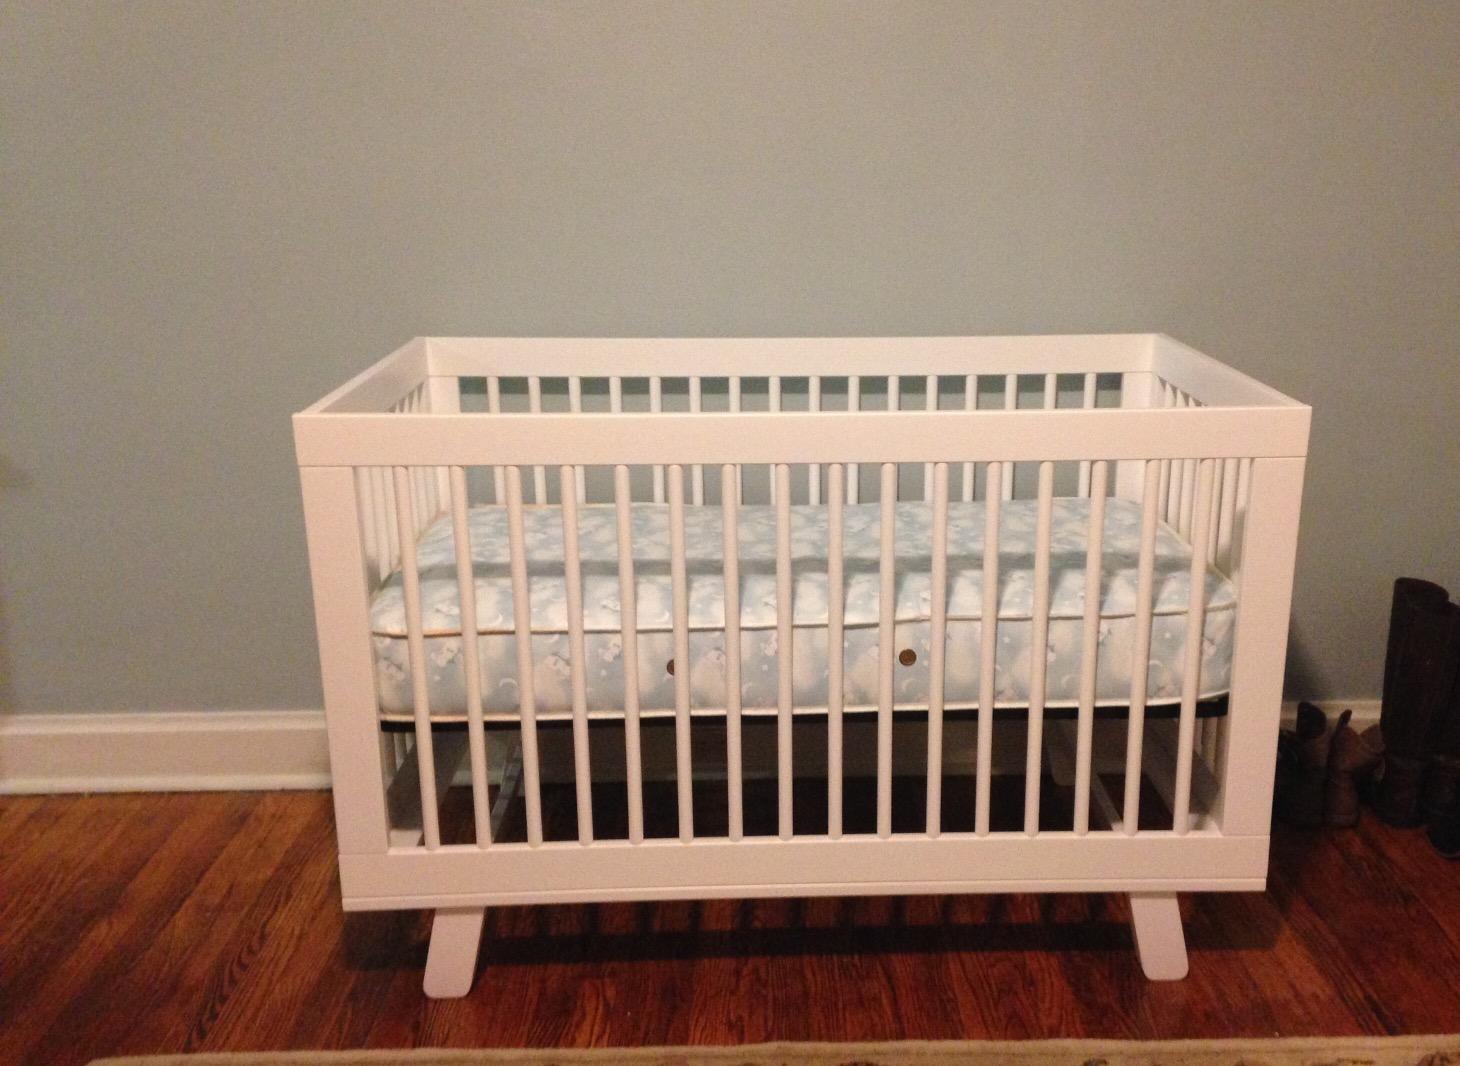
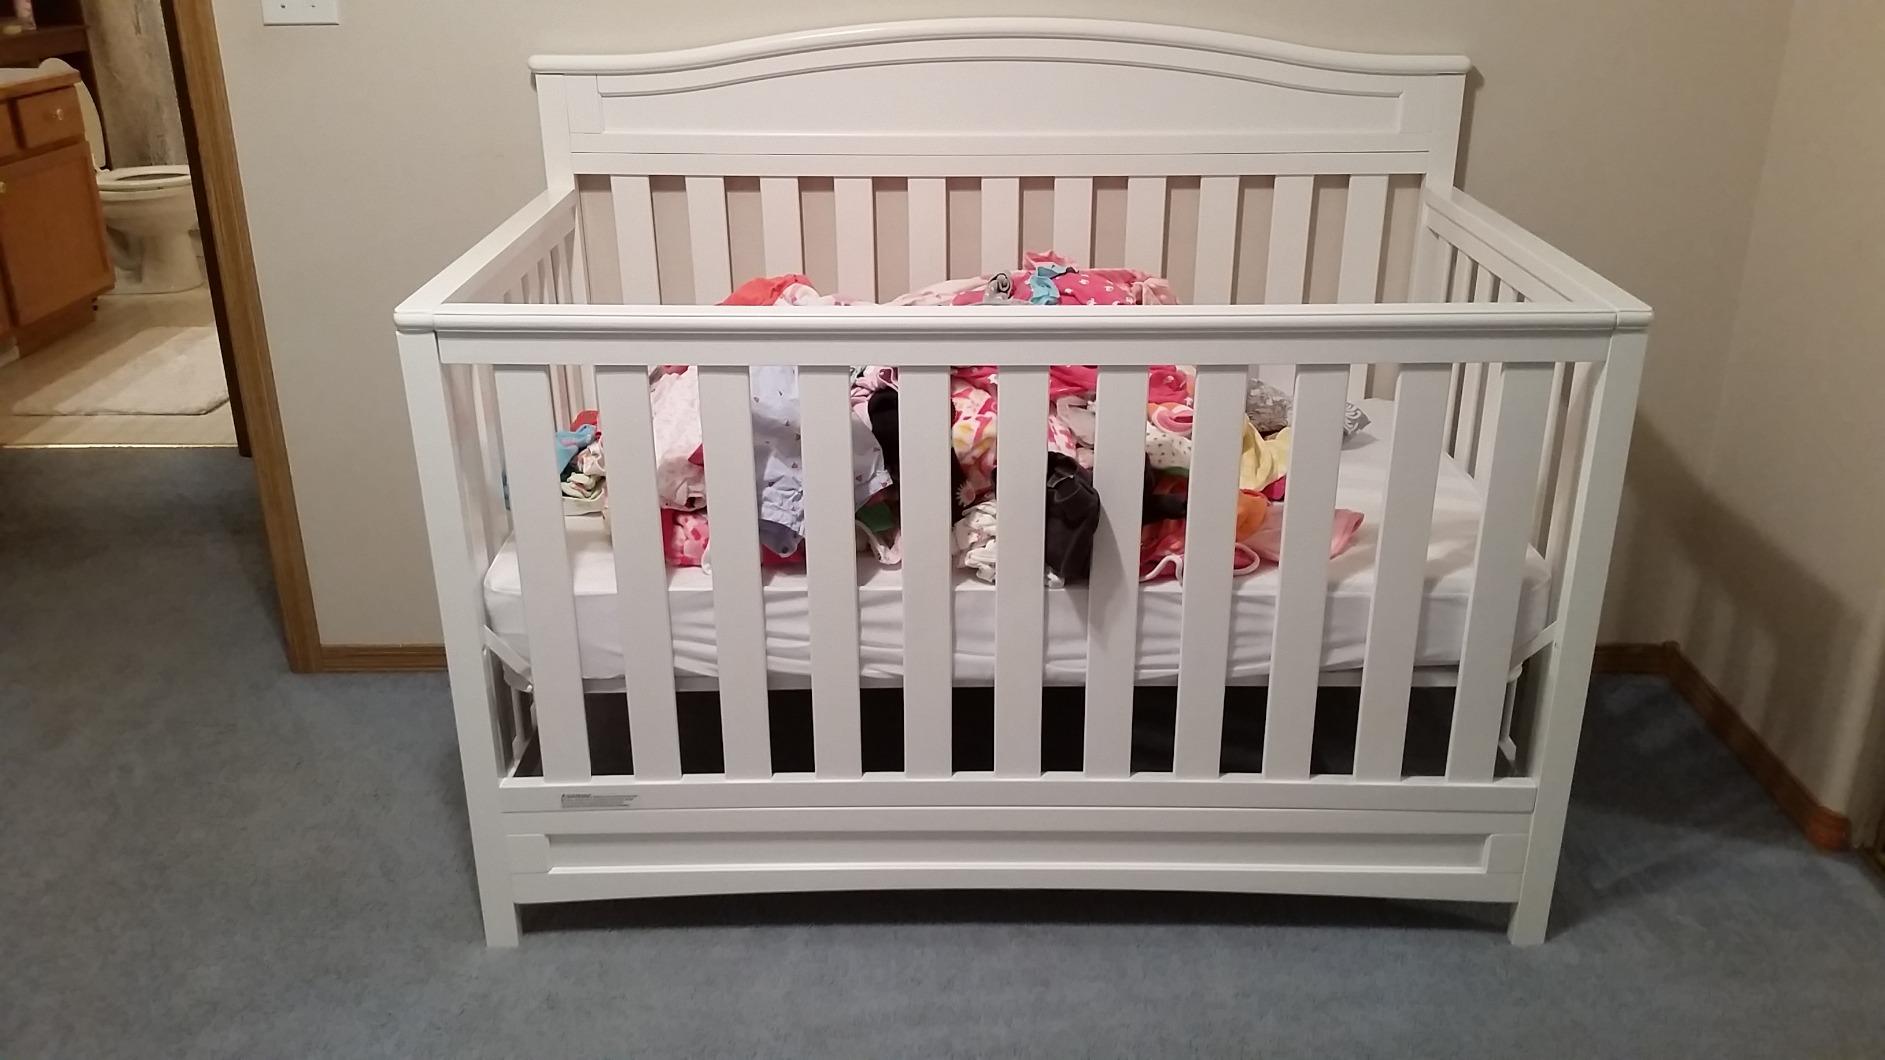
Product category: products_crib
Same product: no